Decompression (diving)

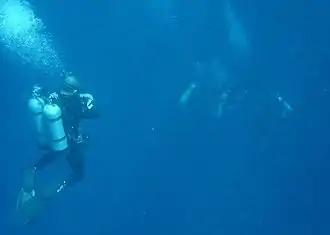
Divers decompressing in the water at the end of a dive

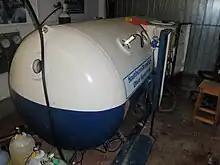
Basic deck decompression chamber

The decompression of a diver is the reduction in ambient pressure experienced during ascent from depth. It is also the process of elimination of dissolved inert gases from the diver's body which accumulate during ascent, largely during pauses in the ascent known as decompression stops, and after surfacing, until the gas concentrations reach equilibrium. Divers breathing gas at ambient pressure need to ascend at a rate determined by their exposure to pressure and the breathing gas in use. A diver who only breathes gas at atmospheric pressure when free-diving or snorkelling will not usually need to decompress. Divers using an atmospheric diving suit do not need to decompress as they are never exposed to high ambient pressure.